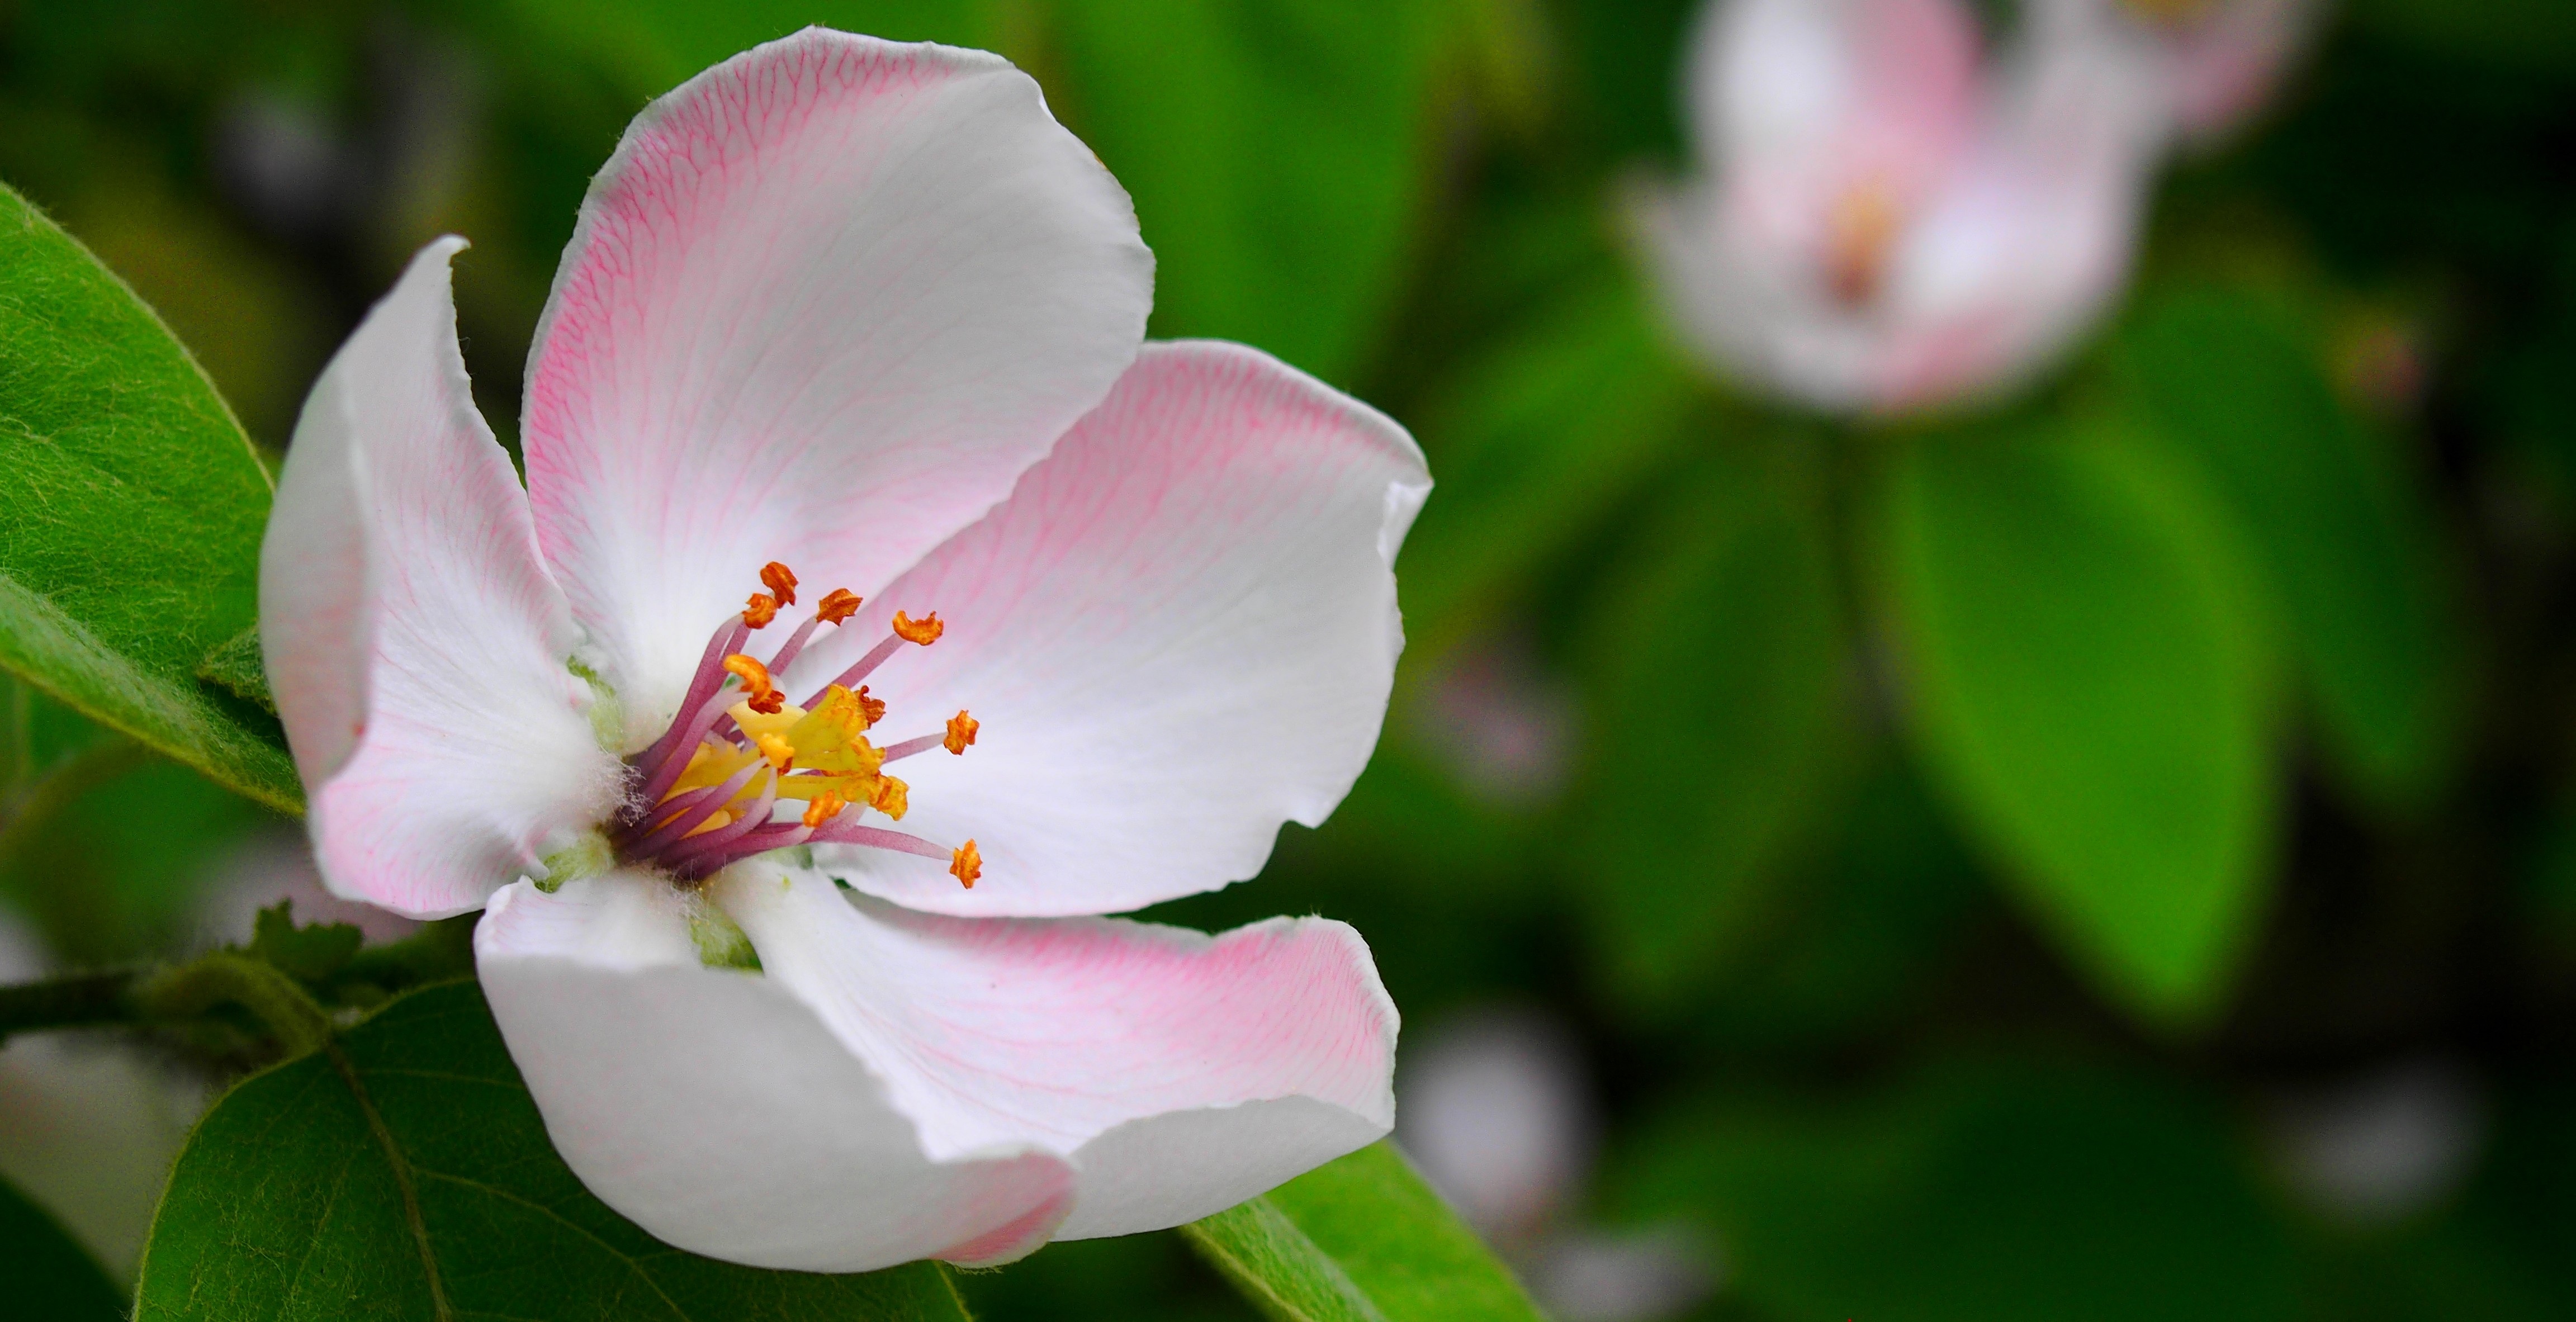
nature, blossom, plant, flower, petal, bloom, spring, macro, botany, flora, close up, macro photography, flowering plant, land plant